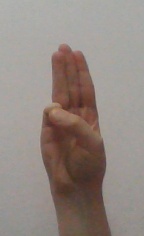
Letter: thaa